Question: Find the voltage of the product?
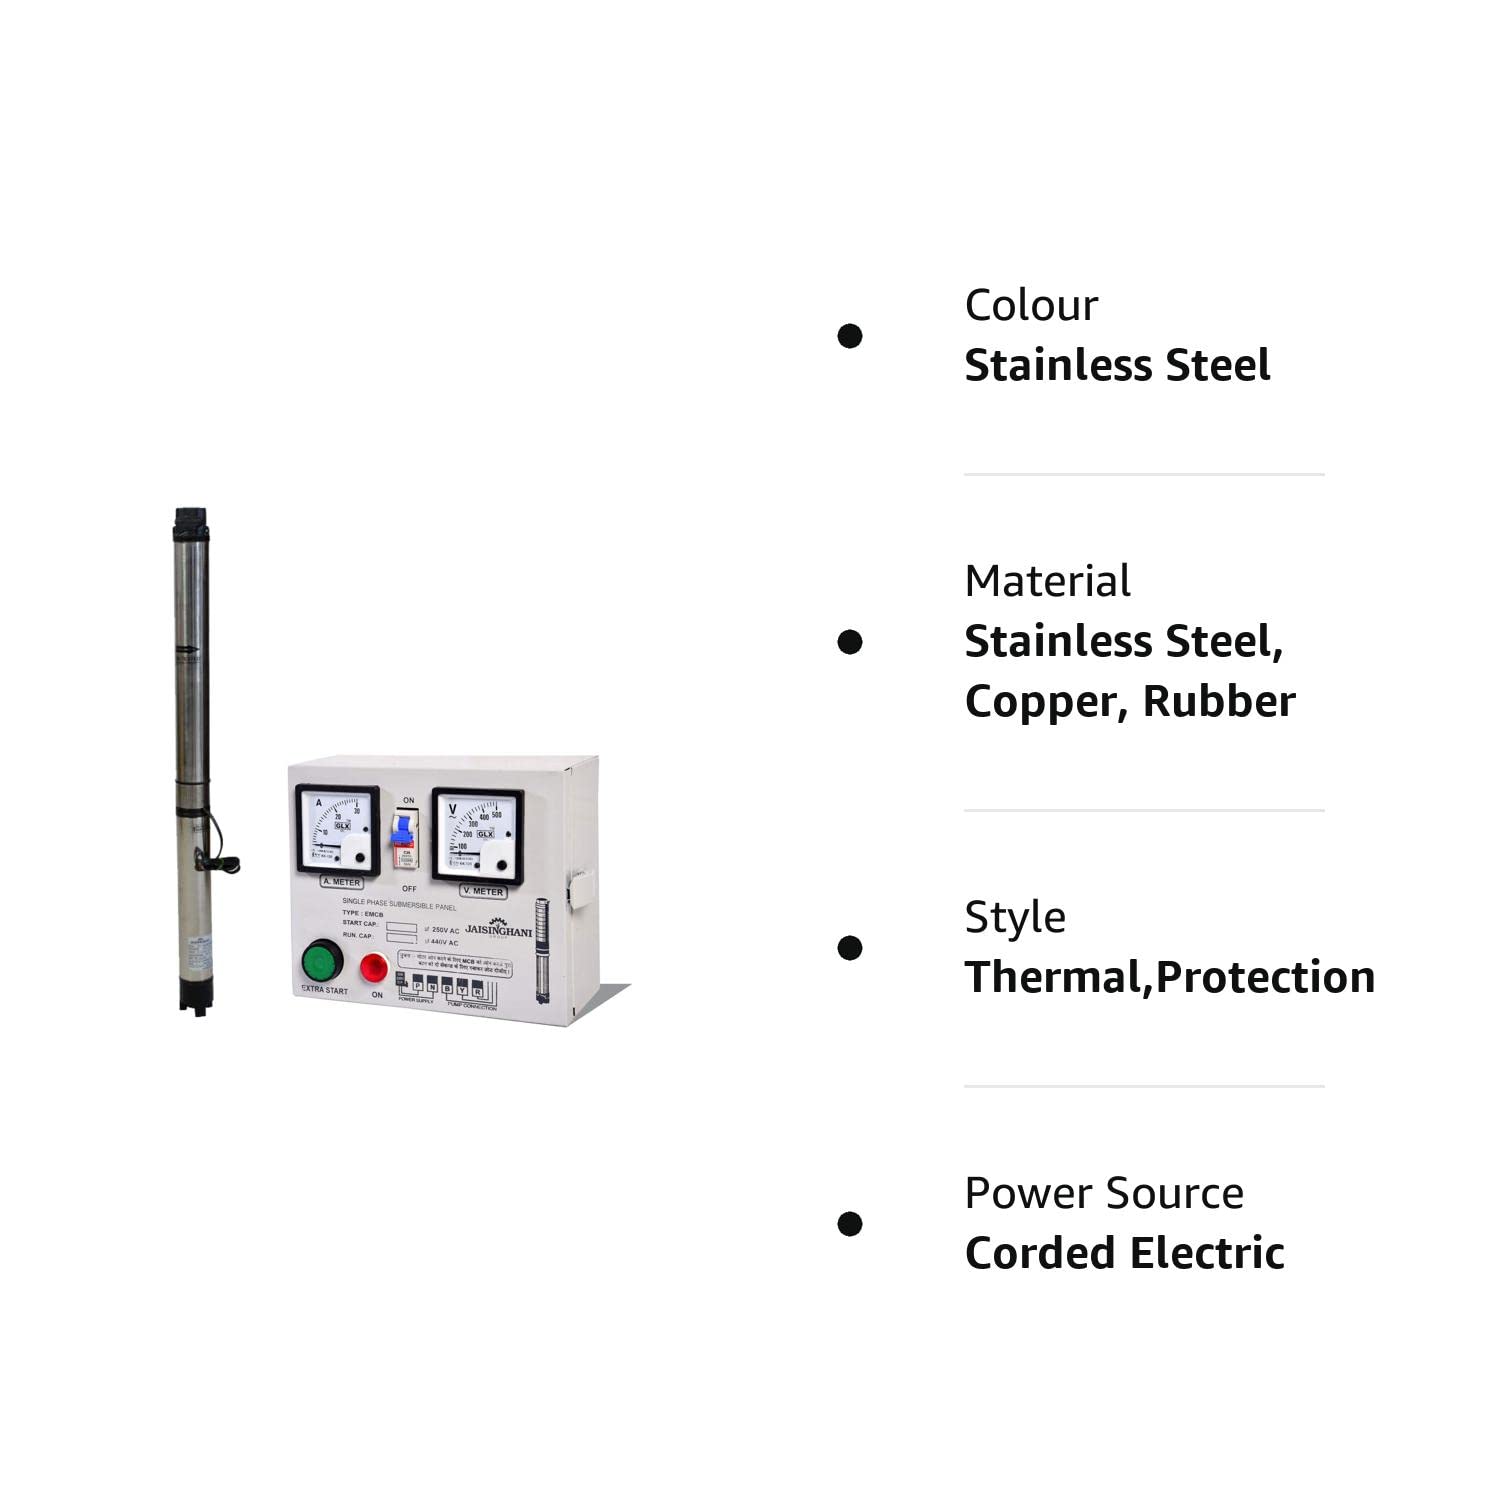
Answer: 440.0 volt